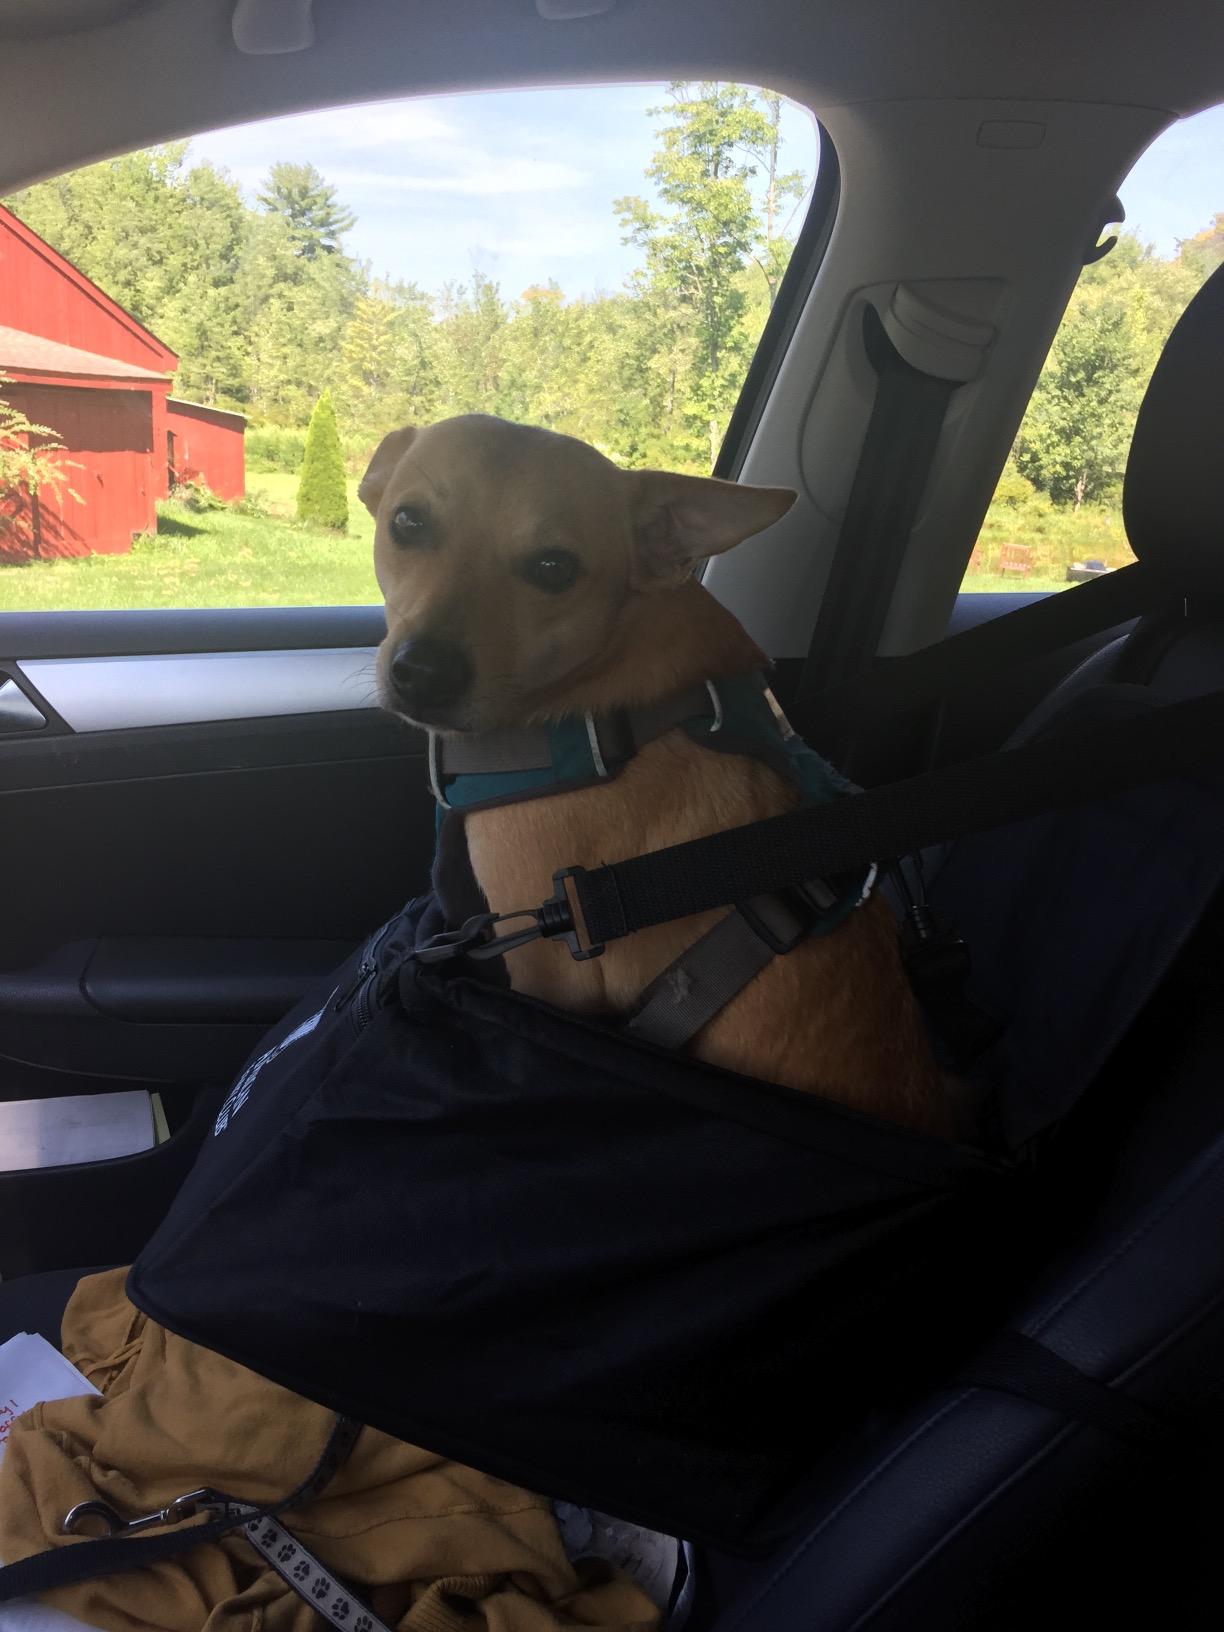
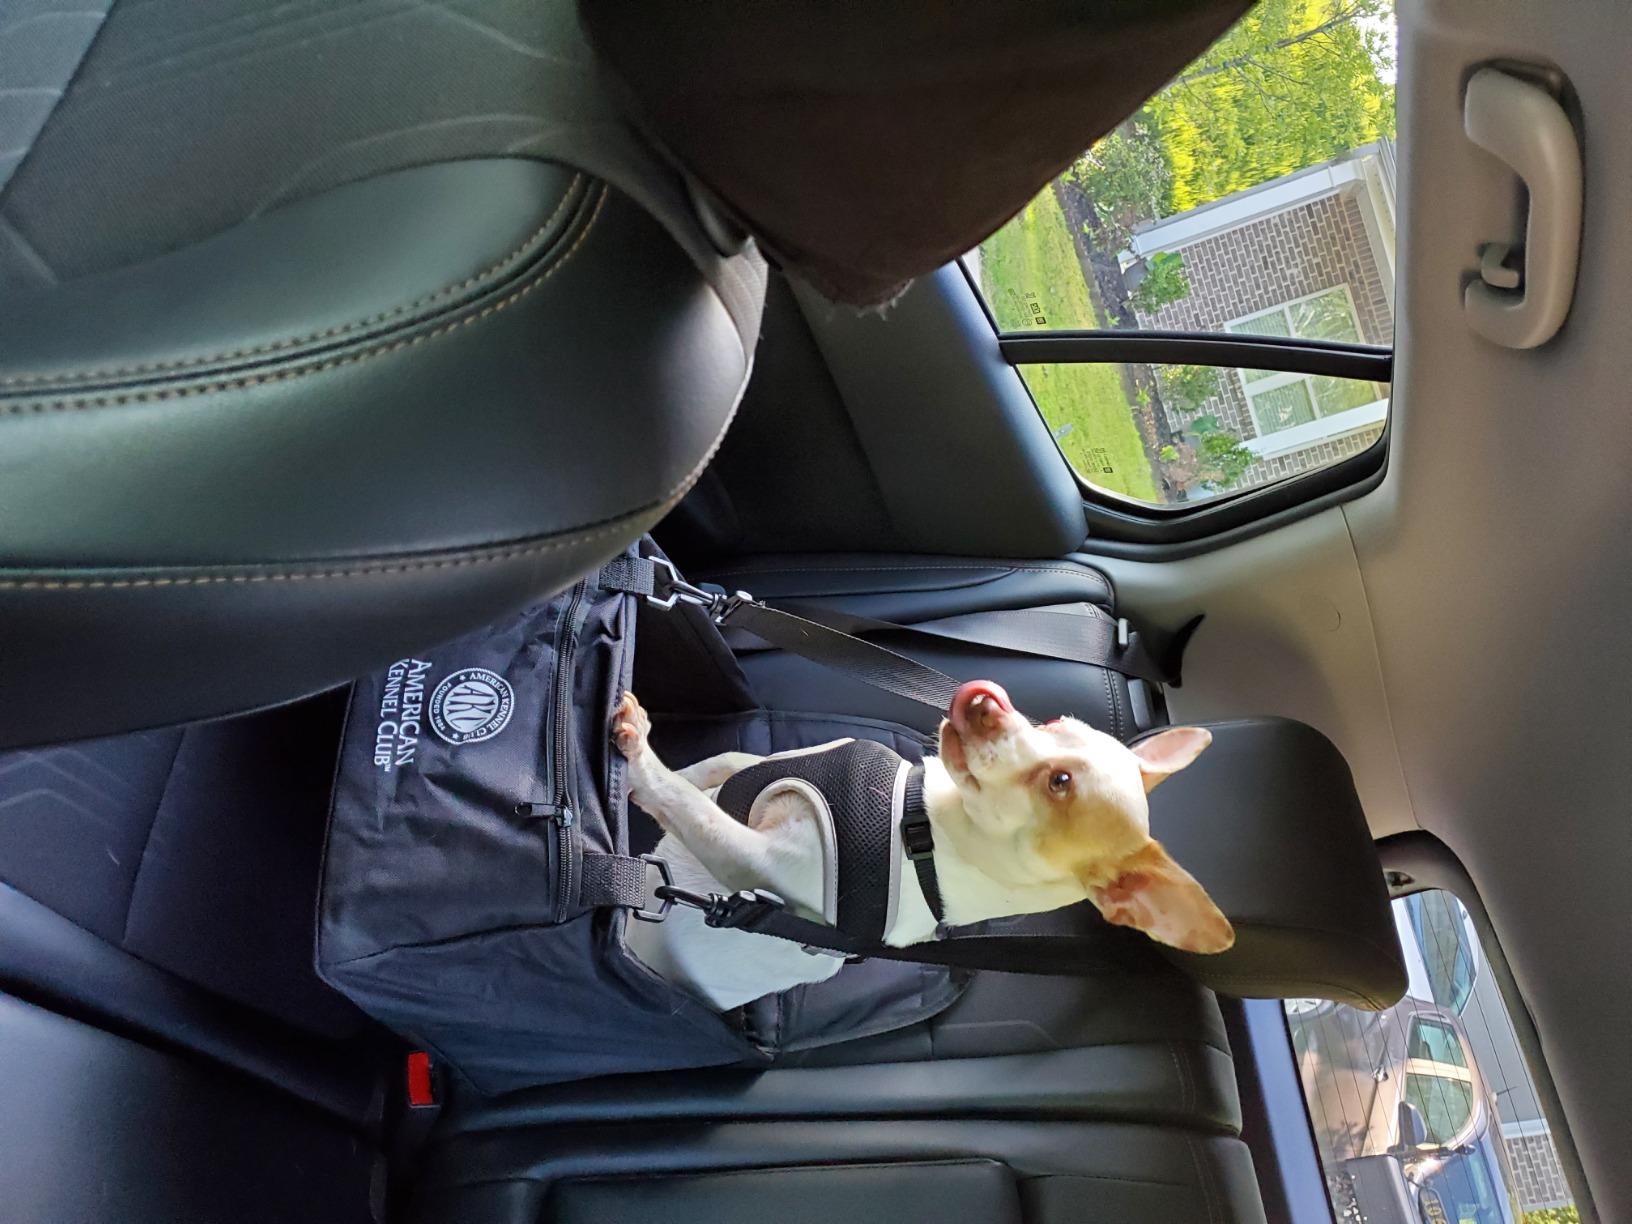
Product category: items_kennel
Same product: yes